Kibukawa Station

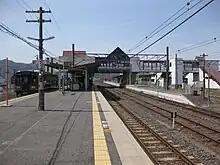
The JR West and Shigaraki Kohgen Railway platforms in April 2016

JR West uses one island platform serving two tracks. The Shigaraki Line uses one side platform serving one track. The station building is elevated and above the tracks, and the station is attended.